Épagny, Haute-Savoie

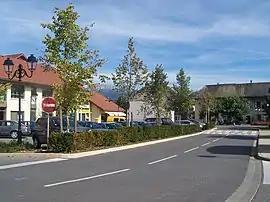
A street in Épagny

Épagny is a former commune in the Haute-Savoie department in the Auvergne-Rhône-Alpes region in south-eastern France. On 1 January 2016, it was merged into the new commune of Épagny Metz-Tessy.